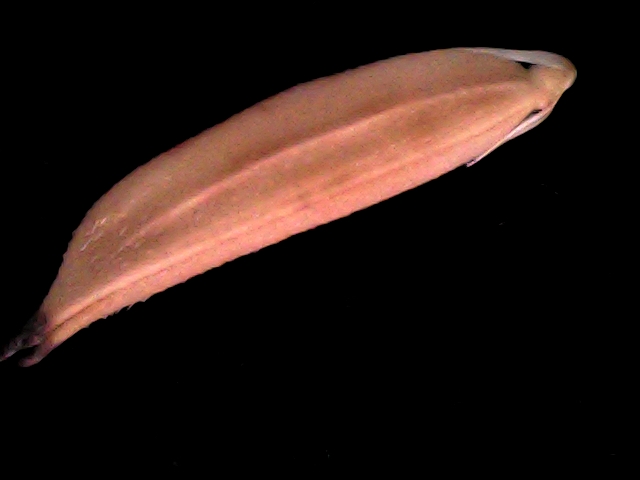
Rice variety: BD70